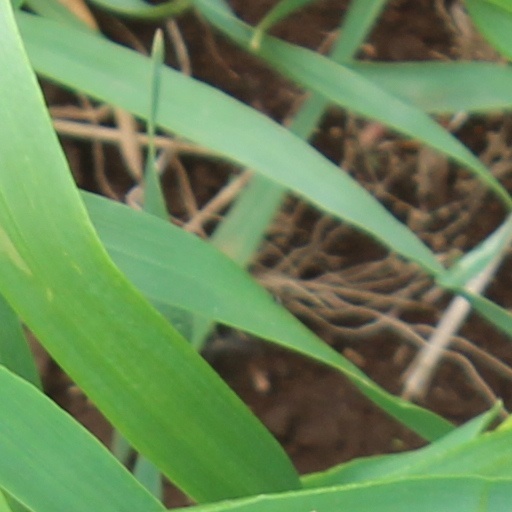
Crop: wheat